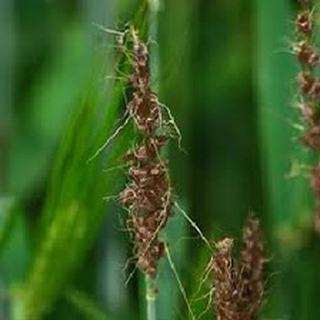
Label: wheat_smut